Answer in natural language. How many Chairs are visible in the scene? Choose between the following options: 4, 0, 6, 7 or 5
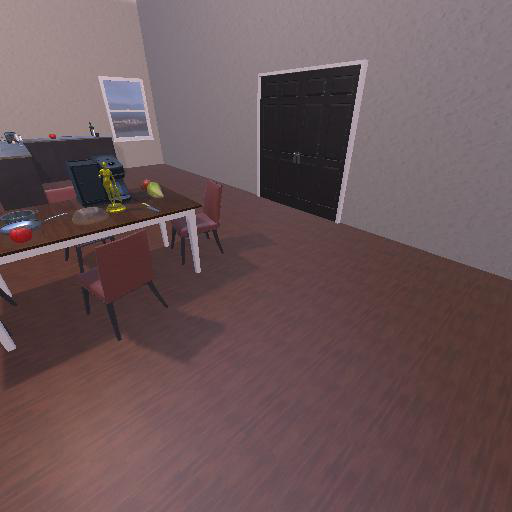
<answer>4</answer>